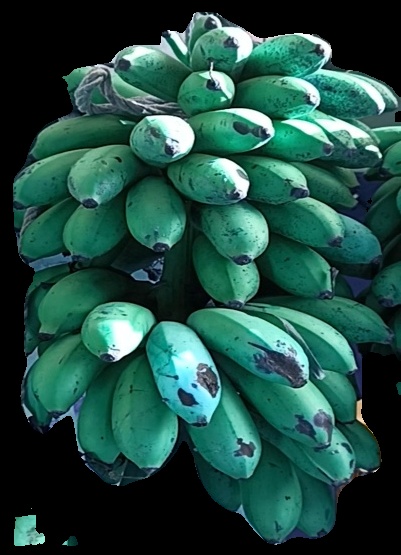
Variety: rasbale
Grade: grade2